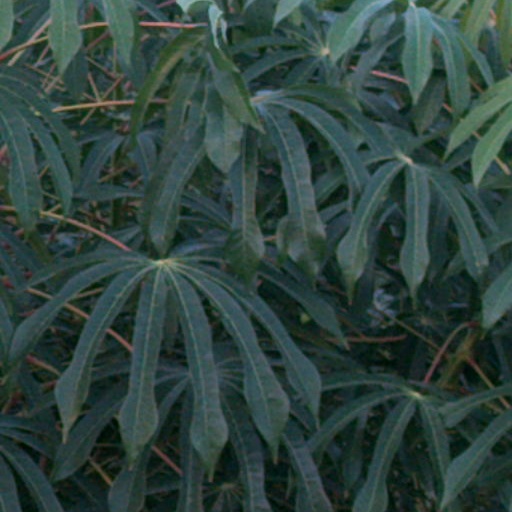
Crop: cassava